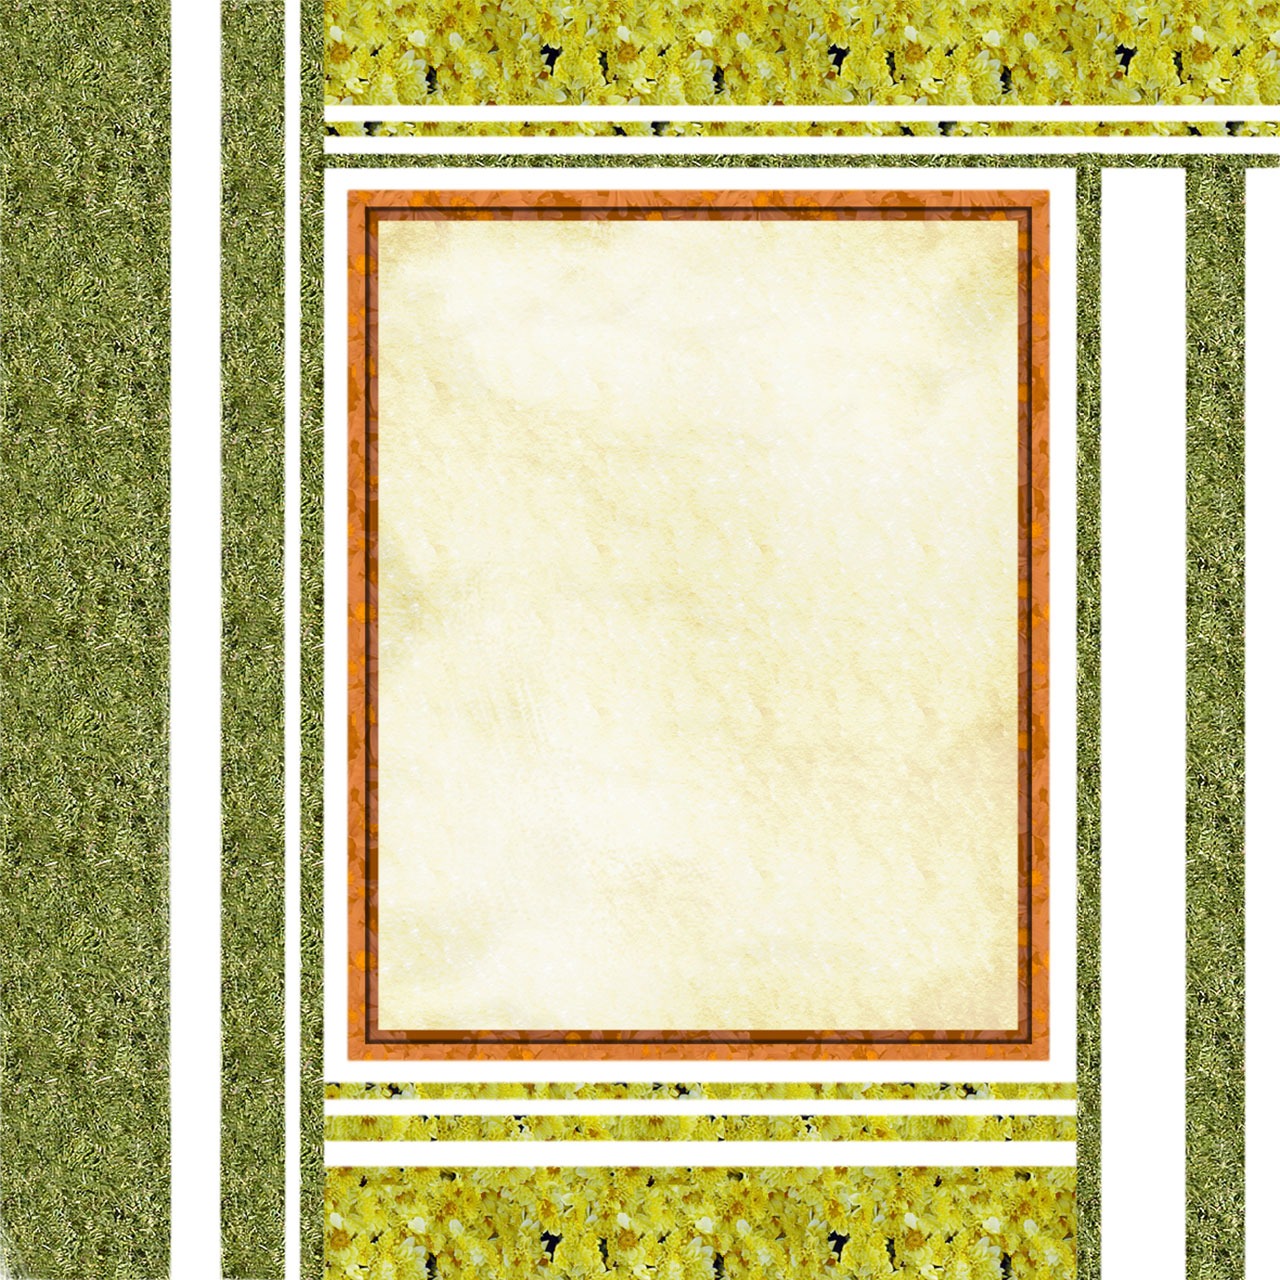
paper, background, images, image, frames, textured